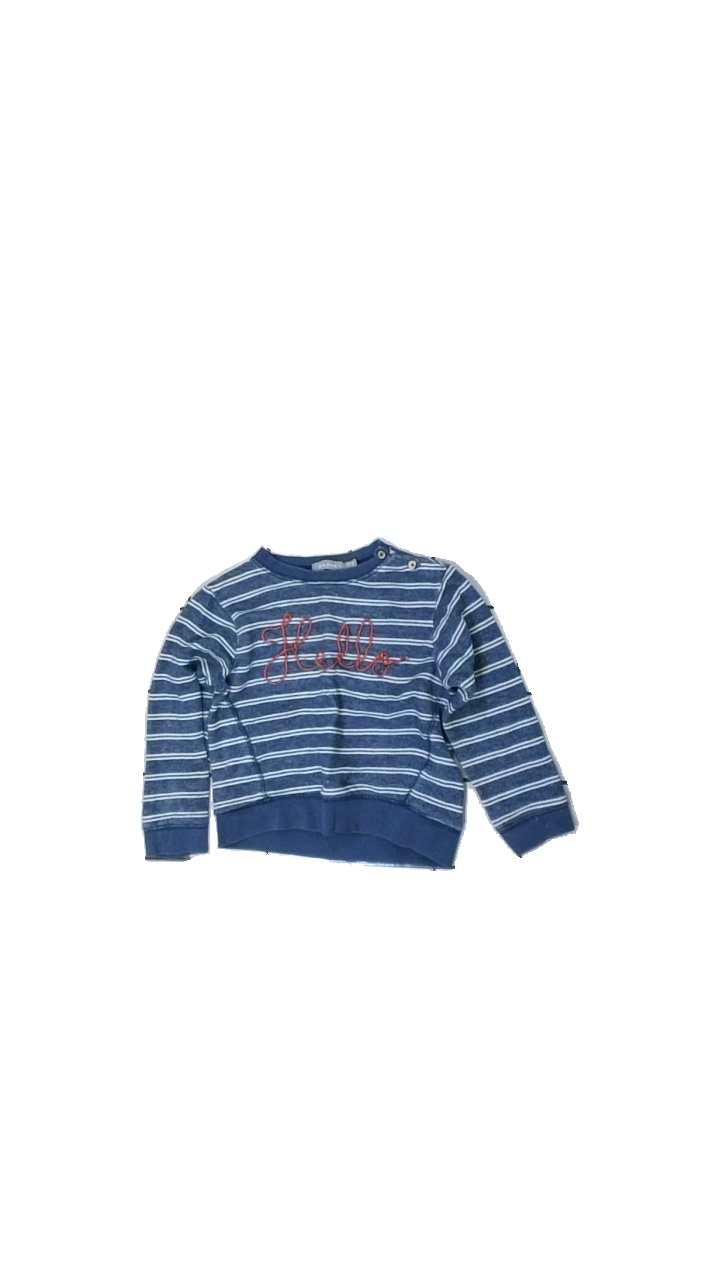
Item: Sweater (Ladies)
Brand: Åhlens
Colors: Blue, White
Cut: Regular, C-collar
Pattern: Striped
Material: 100% cotton
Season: All
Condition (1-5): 3
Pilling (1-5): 3
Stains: Minor
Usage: Export
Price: <50